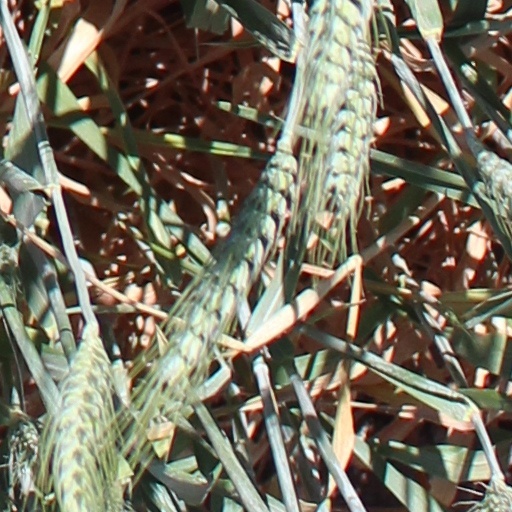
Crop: wheat